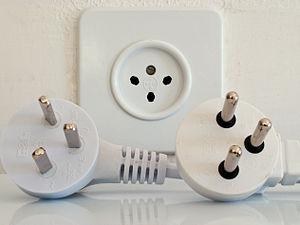
Une prise électrique est un connecteur permettant de relier les appareils domestiques ou industriels au réseau électrique, par enfichage sur des socles électriques. Les différents types de prises du domaine domestique sont données ici ; pour les équipements domestique ou industriel léger voir la norme CEI 60320, pour les prises du domaine industriel voir la norme CEI 60309.